Jaguar Love

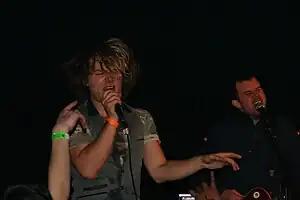
Johnny Whitney (foreground), Cody Votolato (background)

Jaguar Love was an American post-punk band formed in Portland, Oregon in 2007. It was composed of former members of The Blood Brothers.